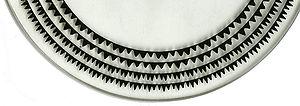
L’orgue numérique est un instrument de musique offrant à l'instrumentiste la même disposition que celle d’un orgue classique à tuyaux : claviers, pédalier et registres de jeux. La différence essentielle est qu’au lieu de produire le son par des tuyaux, l’orgue numérique emploie des générateurs électroacoustiques dont le signal est envoyé vers des haut-parleurs via des amplificateurs.